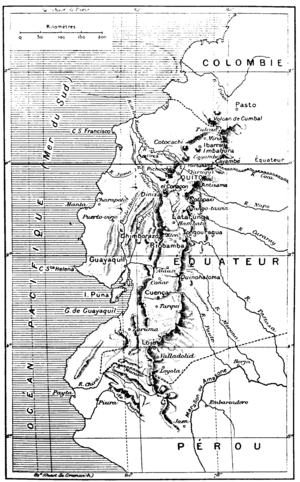
Charles Marie de La Condamine, né le 27 janvier 1701 à Paris et mort le 4 février 1774 à Paris, est un explorateur et un scientifique français, astronome et encyclopédiste du XVIIIᵉ siècle.